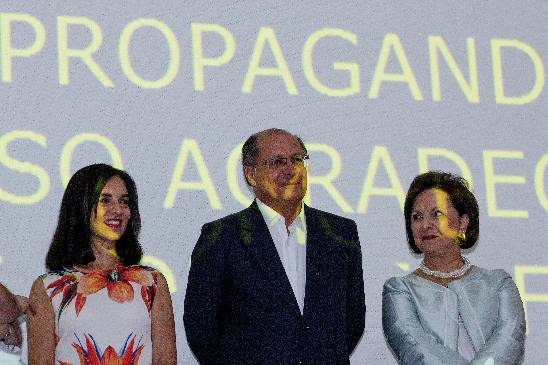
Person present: Yes